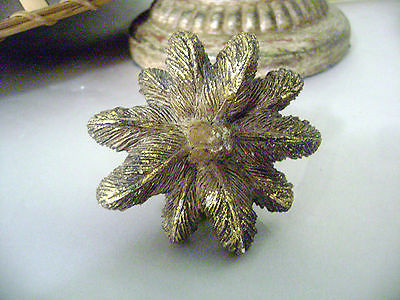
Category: lamp